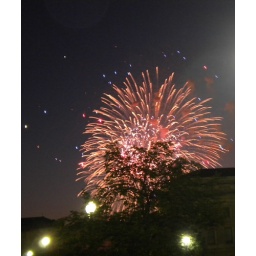
The show started before we got to the monument so we pulled over to the side of the road and enjoyed the show.